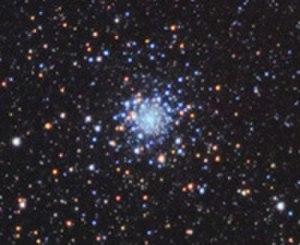
NGC 2164 est un amas ouvert situé dans la constellation de la Dorade. Cet amas est situé dans le Grand Nuage de Magellan. Il a été découvert par l'astronome australien James Dunlop en 1826.